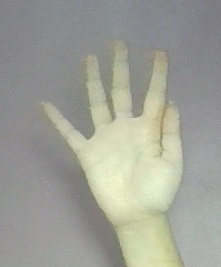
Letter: sheen